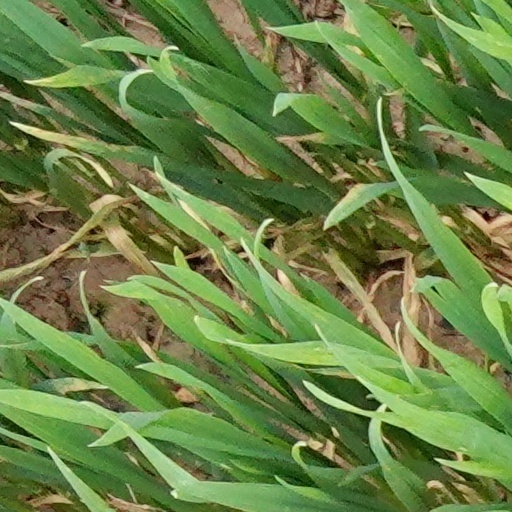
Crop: wheat